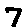
Label: 7